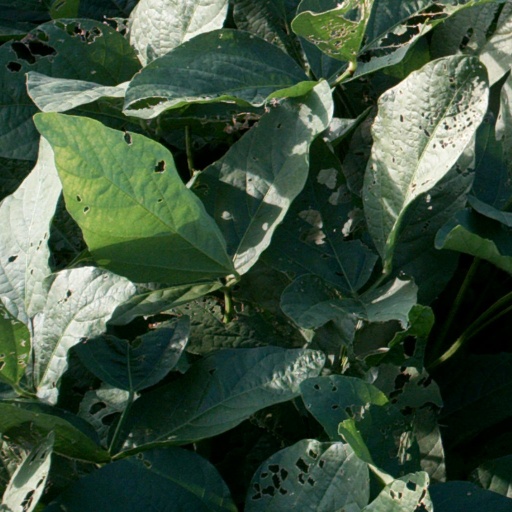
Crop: soybean